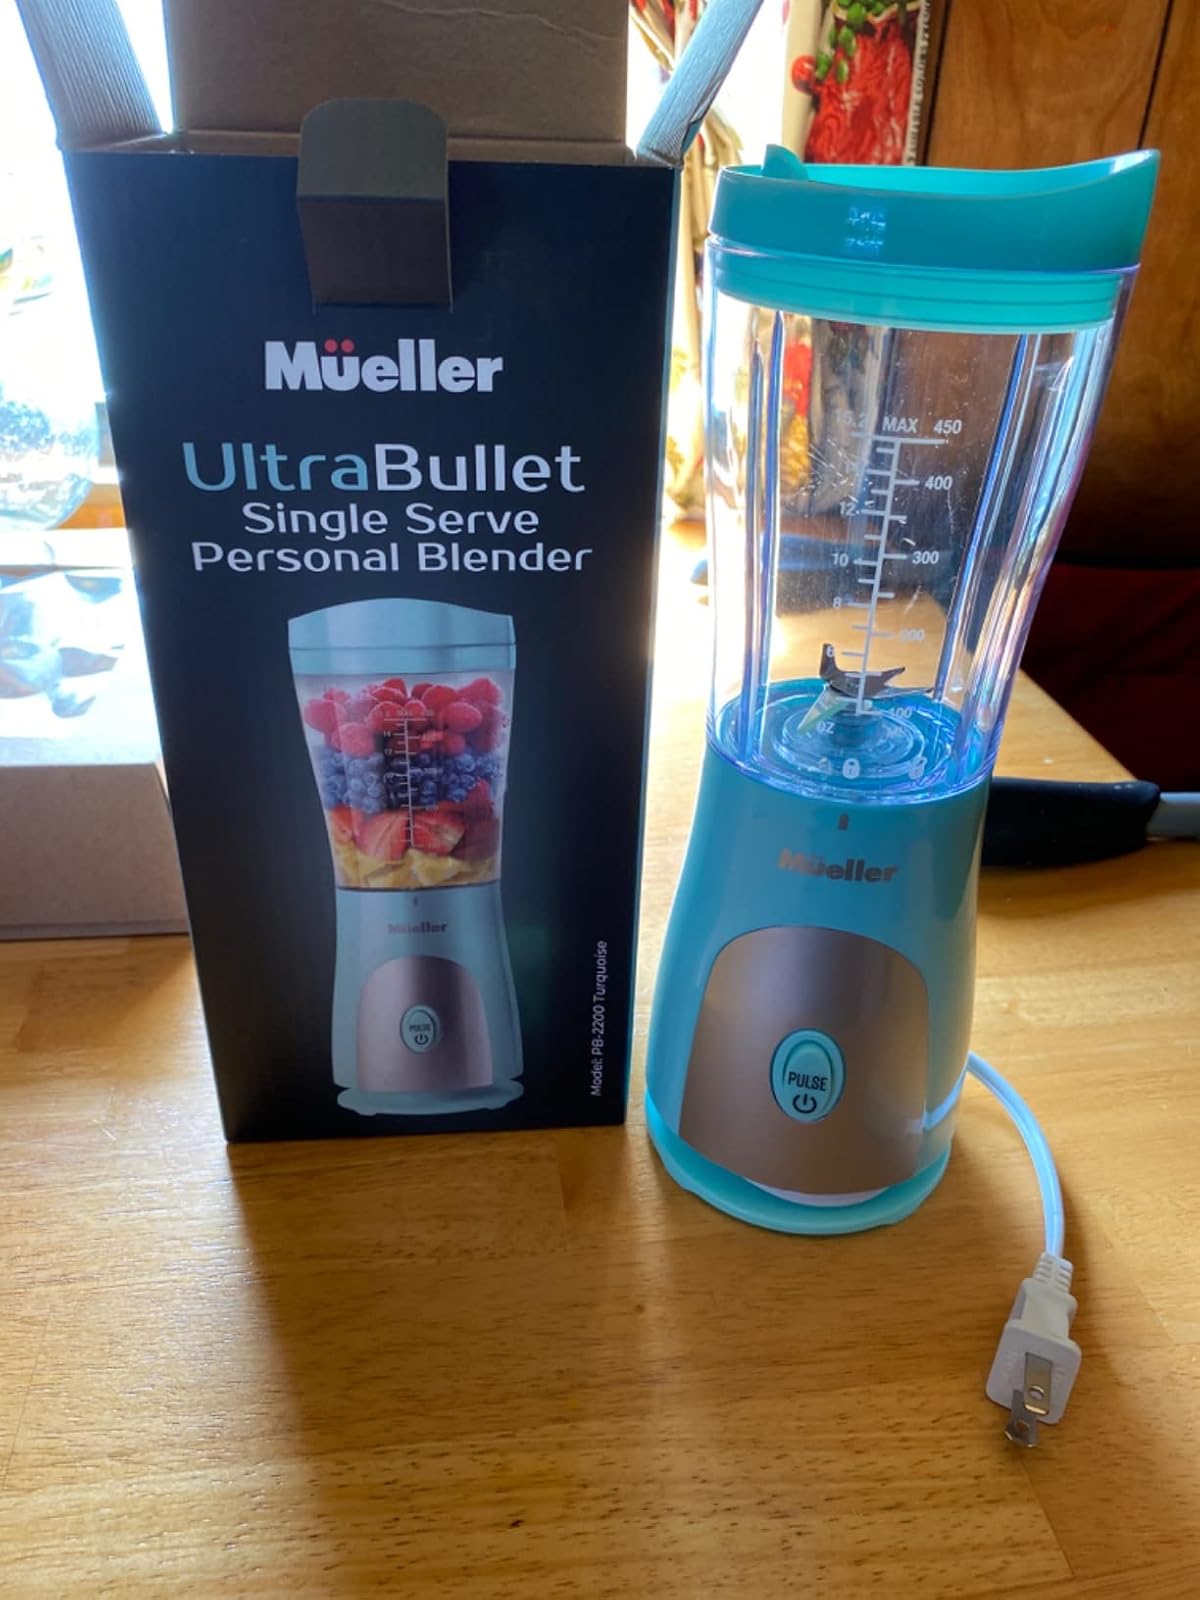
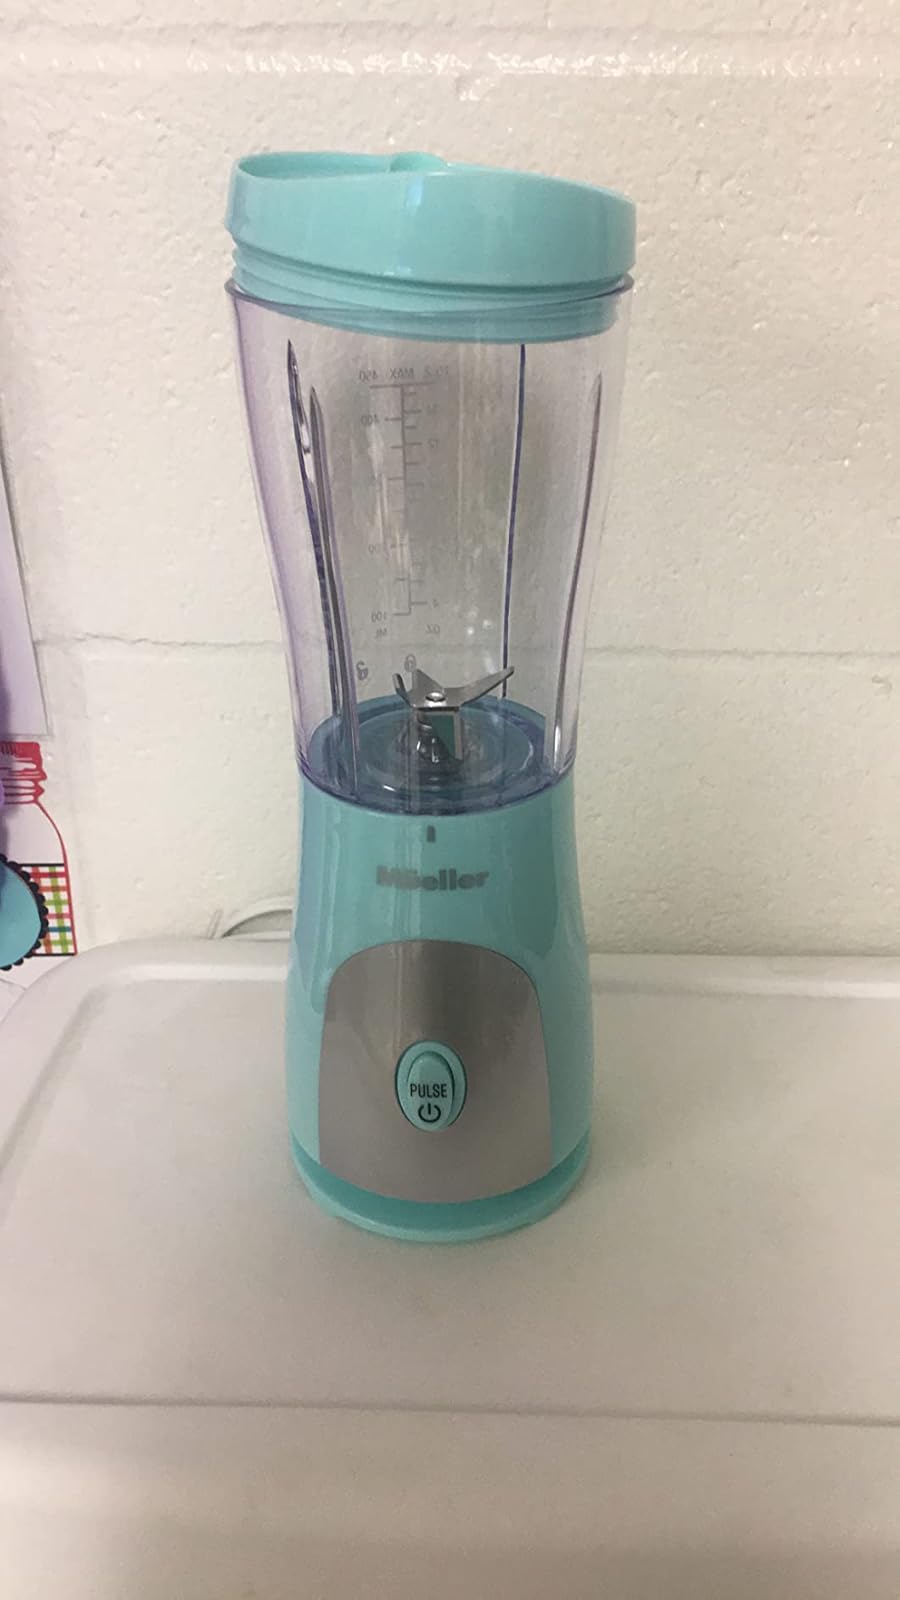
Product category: items_blender
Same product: yes